M-63 (Michigan highway)

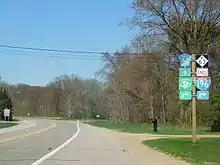
M-63 at the junction with Blue Star Highway north of Hagar Shores

At Main Street, Niles Avenue ends, and M-63 joins Business Loop I-94 (BL I-94) on Main Street into and through the downtown business district. The two highways continue together running concurrently to Ship and Port streets. These two streets form a one-way pair running east to carry BL I-94 to and from a separate bridge over the St. Joseph River. M-63 continues along Main Street across the river into Benton Harbor, Michigan where it follows the Lake Michigan shoreline along a short expressway segment. The trunkline exits Benton Harbor near the headquarters of the Whirlpool Corporation. North of town, the highway provides access to many lakeshore properties north of Benton Harbor at it continues northeasterly along the shoreline to the community of Lake Michigan Beach. When the highway meets Hagar Shore Road, M-63 turns east along that roadway to an interchange with I-196/US 31. The shoreline roadway continues northeast as A-2 (Blue Star Highway) while M-63 terminates at an interchange with I-196/US 31. This northernmost segment of the highway had the lowest AADT measurement in 2009 when calculated by MDOT at 2,855 vehicles.